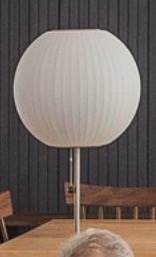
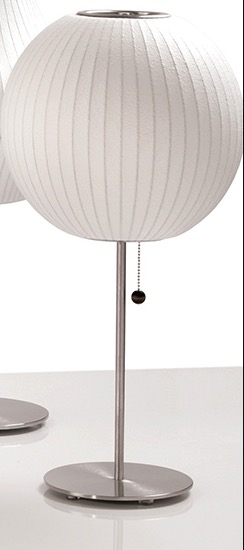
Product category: misc
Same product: yes